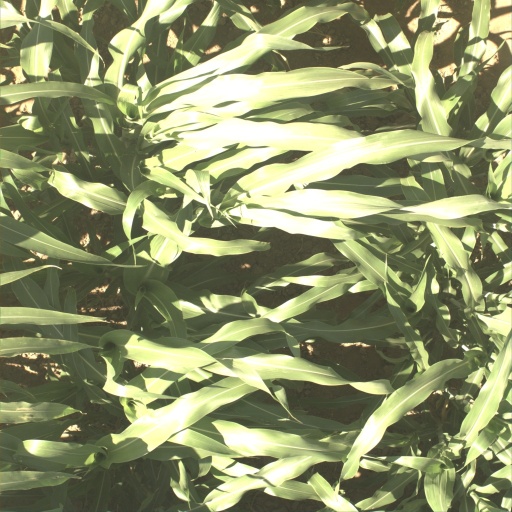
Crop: sorghum